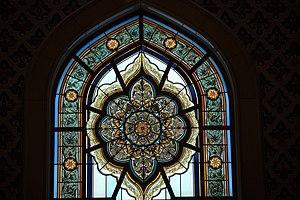
La Grande Mosquée du Sultan Qaboos, située à l'ouest de Mascate, près de Bawshar, est la principale mosquée d'Oman. Financée et commandée par le sultan Qabus ibn Said, elle a été commencée en 1995 et inaugurée le 4 mai 20011. Elle est particulièrement connue pour avoir le plus grand tapis fait main d'une seule pièce (70 x 60 mètres) et le plus grand chandelier du monde, serti d'or 24 carats. فارسی: مسجد جامع سلطان قابوس یکی از مسجدهای اصلی و مهم سلطنت عمان است. عکس از معماری این مسجد در شهر مسقط در کشور عمان. Español: La Gran Mezquita del Sultán Qaboos es la mezquita más importante del Sultanato de Omán. 中文: 苏丹卡布斯大清真寺（Sultan Qaboos Grand Mosque是阿曼的主清真寺。 Suomi: Sulttaani Qaboosin suurmoskeija on moskeijakompleksi Omanissa. Sitä alettiin rakentamaan vuonna 1995 Masqatin ja Seebin välisen päätien varrelle. Työt valmistuivat 2001. Moskeijakompleksiin kuuluvat muun muassa päärukoussali, naisten rukoussali ja kirjasto. Tiloihin mahtuu jopa 20 000 henkilöä. Päärukoussalissa on muun muassa kuudensadan iranilaisnaisen neljän vuoden ajan kutoma persialainen matto, joka on kooltaan 70×60 metriä. Русский: Мечеть Султана Кабуса или Маскатская соборная мечеть — главная действующая мечеть Маската, Оман. Português: A Grande Mesquita do Sultão Qaboos é a mesquita mais importante do Sultanato de Omã. Norsk bokmål: Sultan Qabus-stormoskeen er hovedmoskeen i Sultanatet Oman. Den ble bygget i 2001 og ligger i hovedstaden Muskat. Den regnes som et av de viktigste byggverkene i Oman og er også blant verdens største moskéer.
La Grande Mosquée du Sultan Qaboos, située à l'ouest de Mascate, près de Bawshar, est la principale mosquée d'Oman. Financée et commandée par le sultan Qabus ibn Saïd, elle est commencée en 1994 et inaugurée le 4 mai 2001. Elle est particulièrement connue pour avoir le plus grand tapis fait main d'une seule pièce et le plus grand chandelier du monde, serti d'or 24 carats.